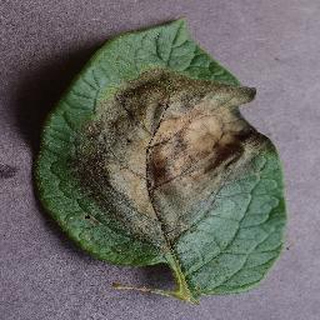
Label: potato_late_blight